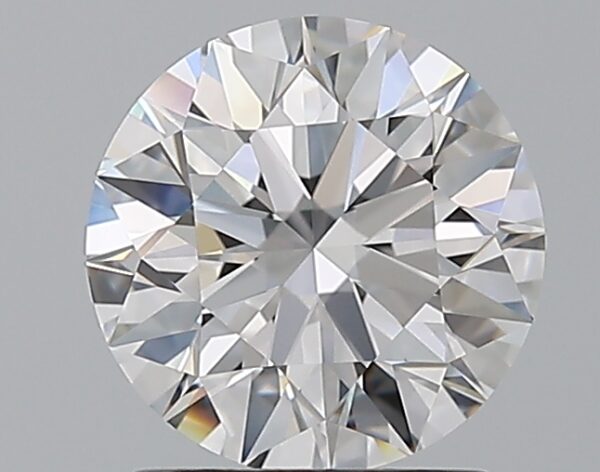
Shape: round
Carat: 1.6
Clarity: VVS2
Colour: D
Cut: EX
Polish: EX
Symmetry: EX
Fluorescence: N
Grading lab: GIA
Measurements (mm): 7.47 x 7.5 x 4.66